Question: Please indicate a possible affordance area of the motorcycle that can be used for sitting on
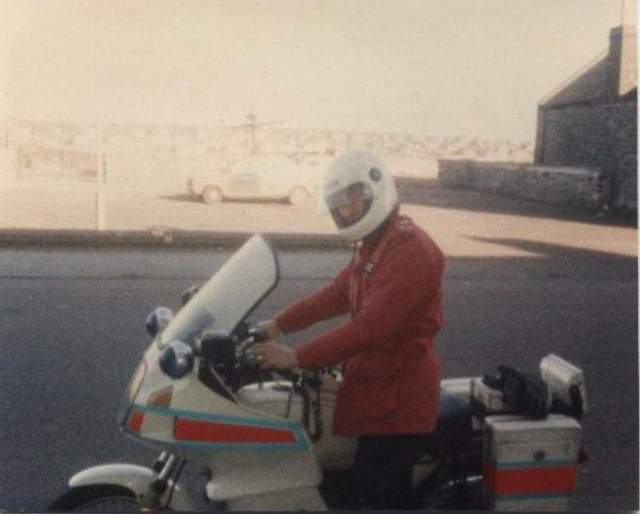
Answer: [291.5, 359.5, 495.5, 437.5]